Bolu

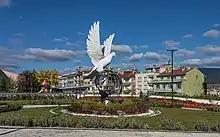
Sculpture of the Peace Dove at the town hall

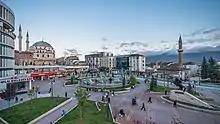
Panoramic view of the municipality square

Bolu was part of one of the Hittite kingdoms around 2000 BC and later 500 BC became one of the leading cities of the Greek Kingdom of Bithynia (279 BC - 79 BC). Bebryces, Mariandynes, Koukones, Thyns and Paphlagons are native people of the area in antique era. Strabo (XII, 4, 7) mentions a Hellenistic town, Bithynium, celebrated for its pastures and cheese, which according to Pausanias (VIII, 9) was founded by Arcadians from Mantinea.